Coelophysis

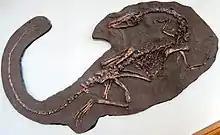
Cast of the neotype specimen AMNH FR 7224, Redpath Museum

"Coelophysis" is known from a number of complete fossil skeletons of the species "C. bauri". This lightly built dinosaur measured up to long and was more than a meter tall at the hips. Gregory S. Paul (1988) estimated the weight of the gracile form at and the weight of the robust form at , but later presented a higher estimate of . "Coelophysis" was a bipedal, carnivorous, theropod dinosaur and a fast, agile runner. Despite its basal position within Theropoda, the bauplan of "Coelophysis" differed from those of other basal theropods, such as "Herrerasaurus", showing more derived traits common in theropods that superseded it. The torso of "Coelophysis" conforms to the basic theropod bauplan, but the pectoral girdle displays some special characteristics. "C. bauri" had a furcula (wishbone), the earliest known example in a dinosaur. "Coelophysis" also preserves the ancestral condition of possessing four digits on the hand (manus). It had only three functional digits, with the fourth being embedded in the flesh of the hand.